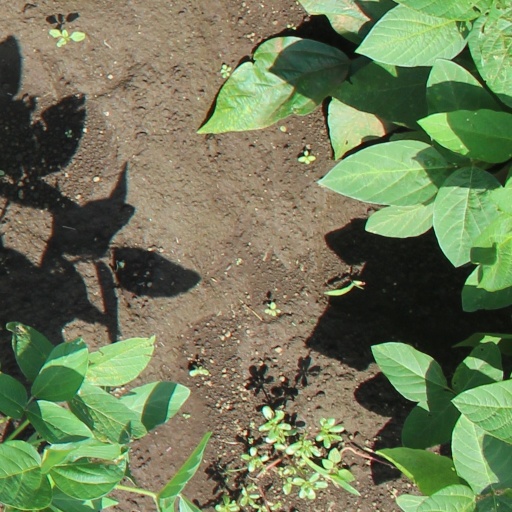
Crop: soybean